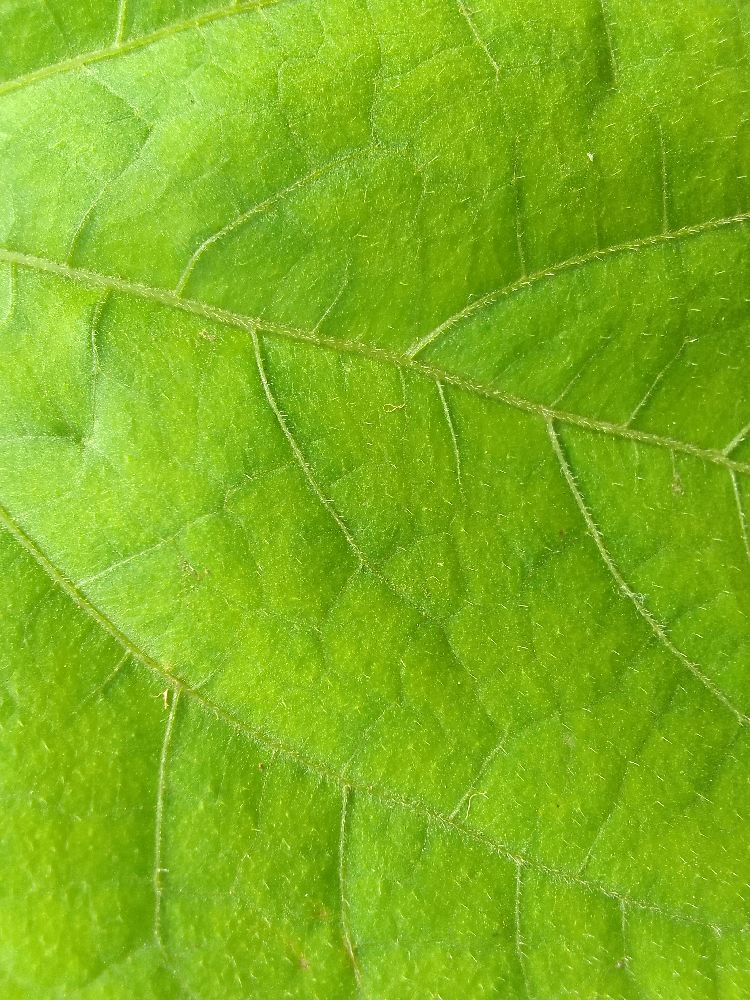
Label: healthy